Leptospirosis

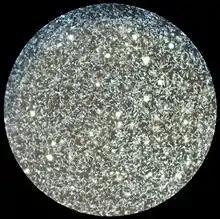

Leptospirosis is a blood infection caused by bacteria of the genus "Leptospira" that can infect humans, dogs, rodents, and many other wild and domesticated animals. Signs and symptoms can range from none to mild (headaches, muscle pains, and fevers) to severe (bleeding in the lungs or meningitis). Weil's disease, the acute, severe form of leptospirosis, causes the infected individual to become jaundiced (skin and eyes become yellow), develop kidney failure, and bleed. Bleeding from the lungs associated with leptospirosis is known as severe pulmonary haemorrhage syndrome.